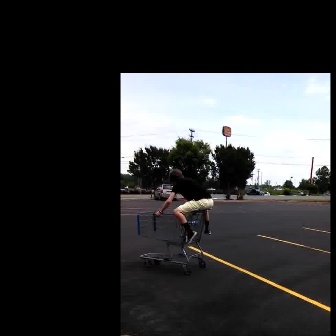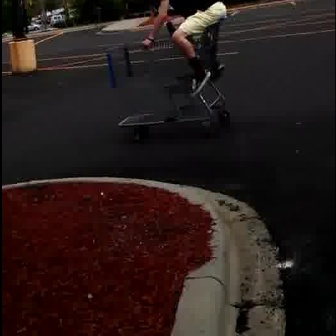
  Please identify the target specified by the bounding box [135,200,210,275] in the first image and locate it in the second image. Return the coordinates in [x_min,y_min,x_max,y_max] format.
Answer: [105,8,232,135]